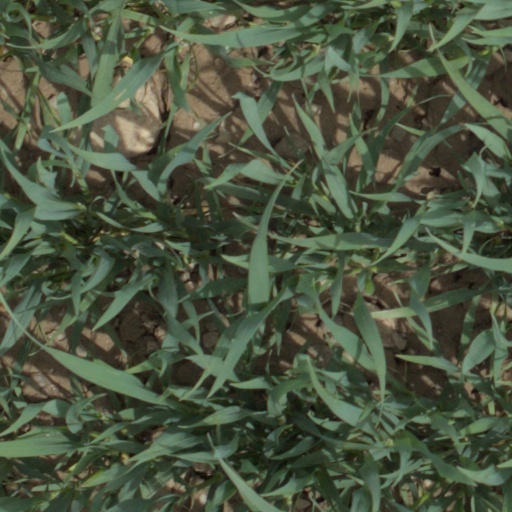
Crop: wheat